Answer in natural language. Consider the 3D positions of the objects in the scene and not just the 2D positions in the image. Is the centerpoint of  twotiered metal cart (marked B) at a higher height than Laptop (marked C)? Choose between the following options: no or yes
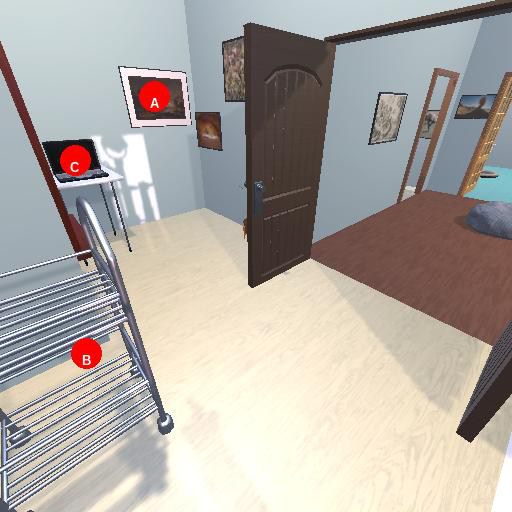
<answer>no</answer>